Buckley Space Force Base

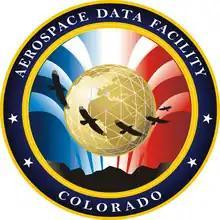
Aerospace Data Facility–Colorado

The 544th Intelligence, Surveillance and Reconnaissance Group, part of Air Combat Command, is a force provider to the Aerospace Data Facility-Colorado. The 544th Intelligence, Surveillance and Reconnaissance Group was re-established on Sept 27th, 2022 to delivers global, space-related information to national agencies and warfighting commands, provides policy guidance and functional assistance to assigned organizations, and develops mission-based facilities and communication.